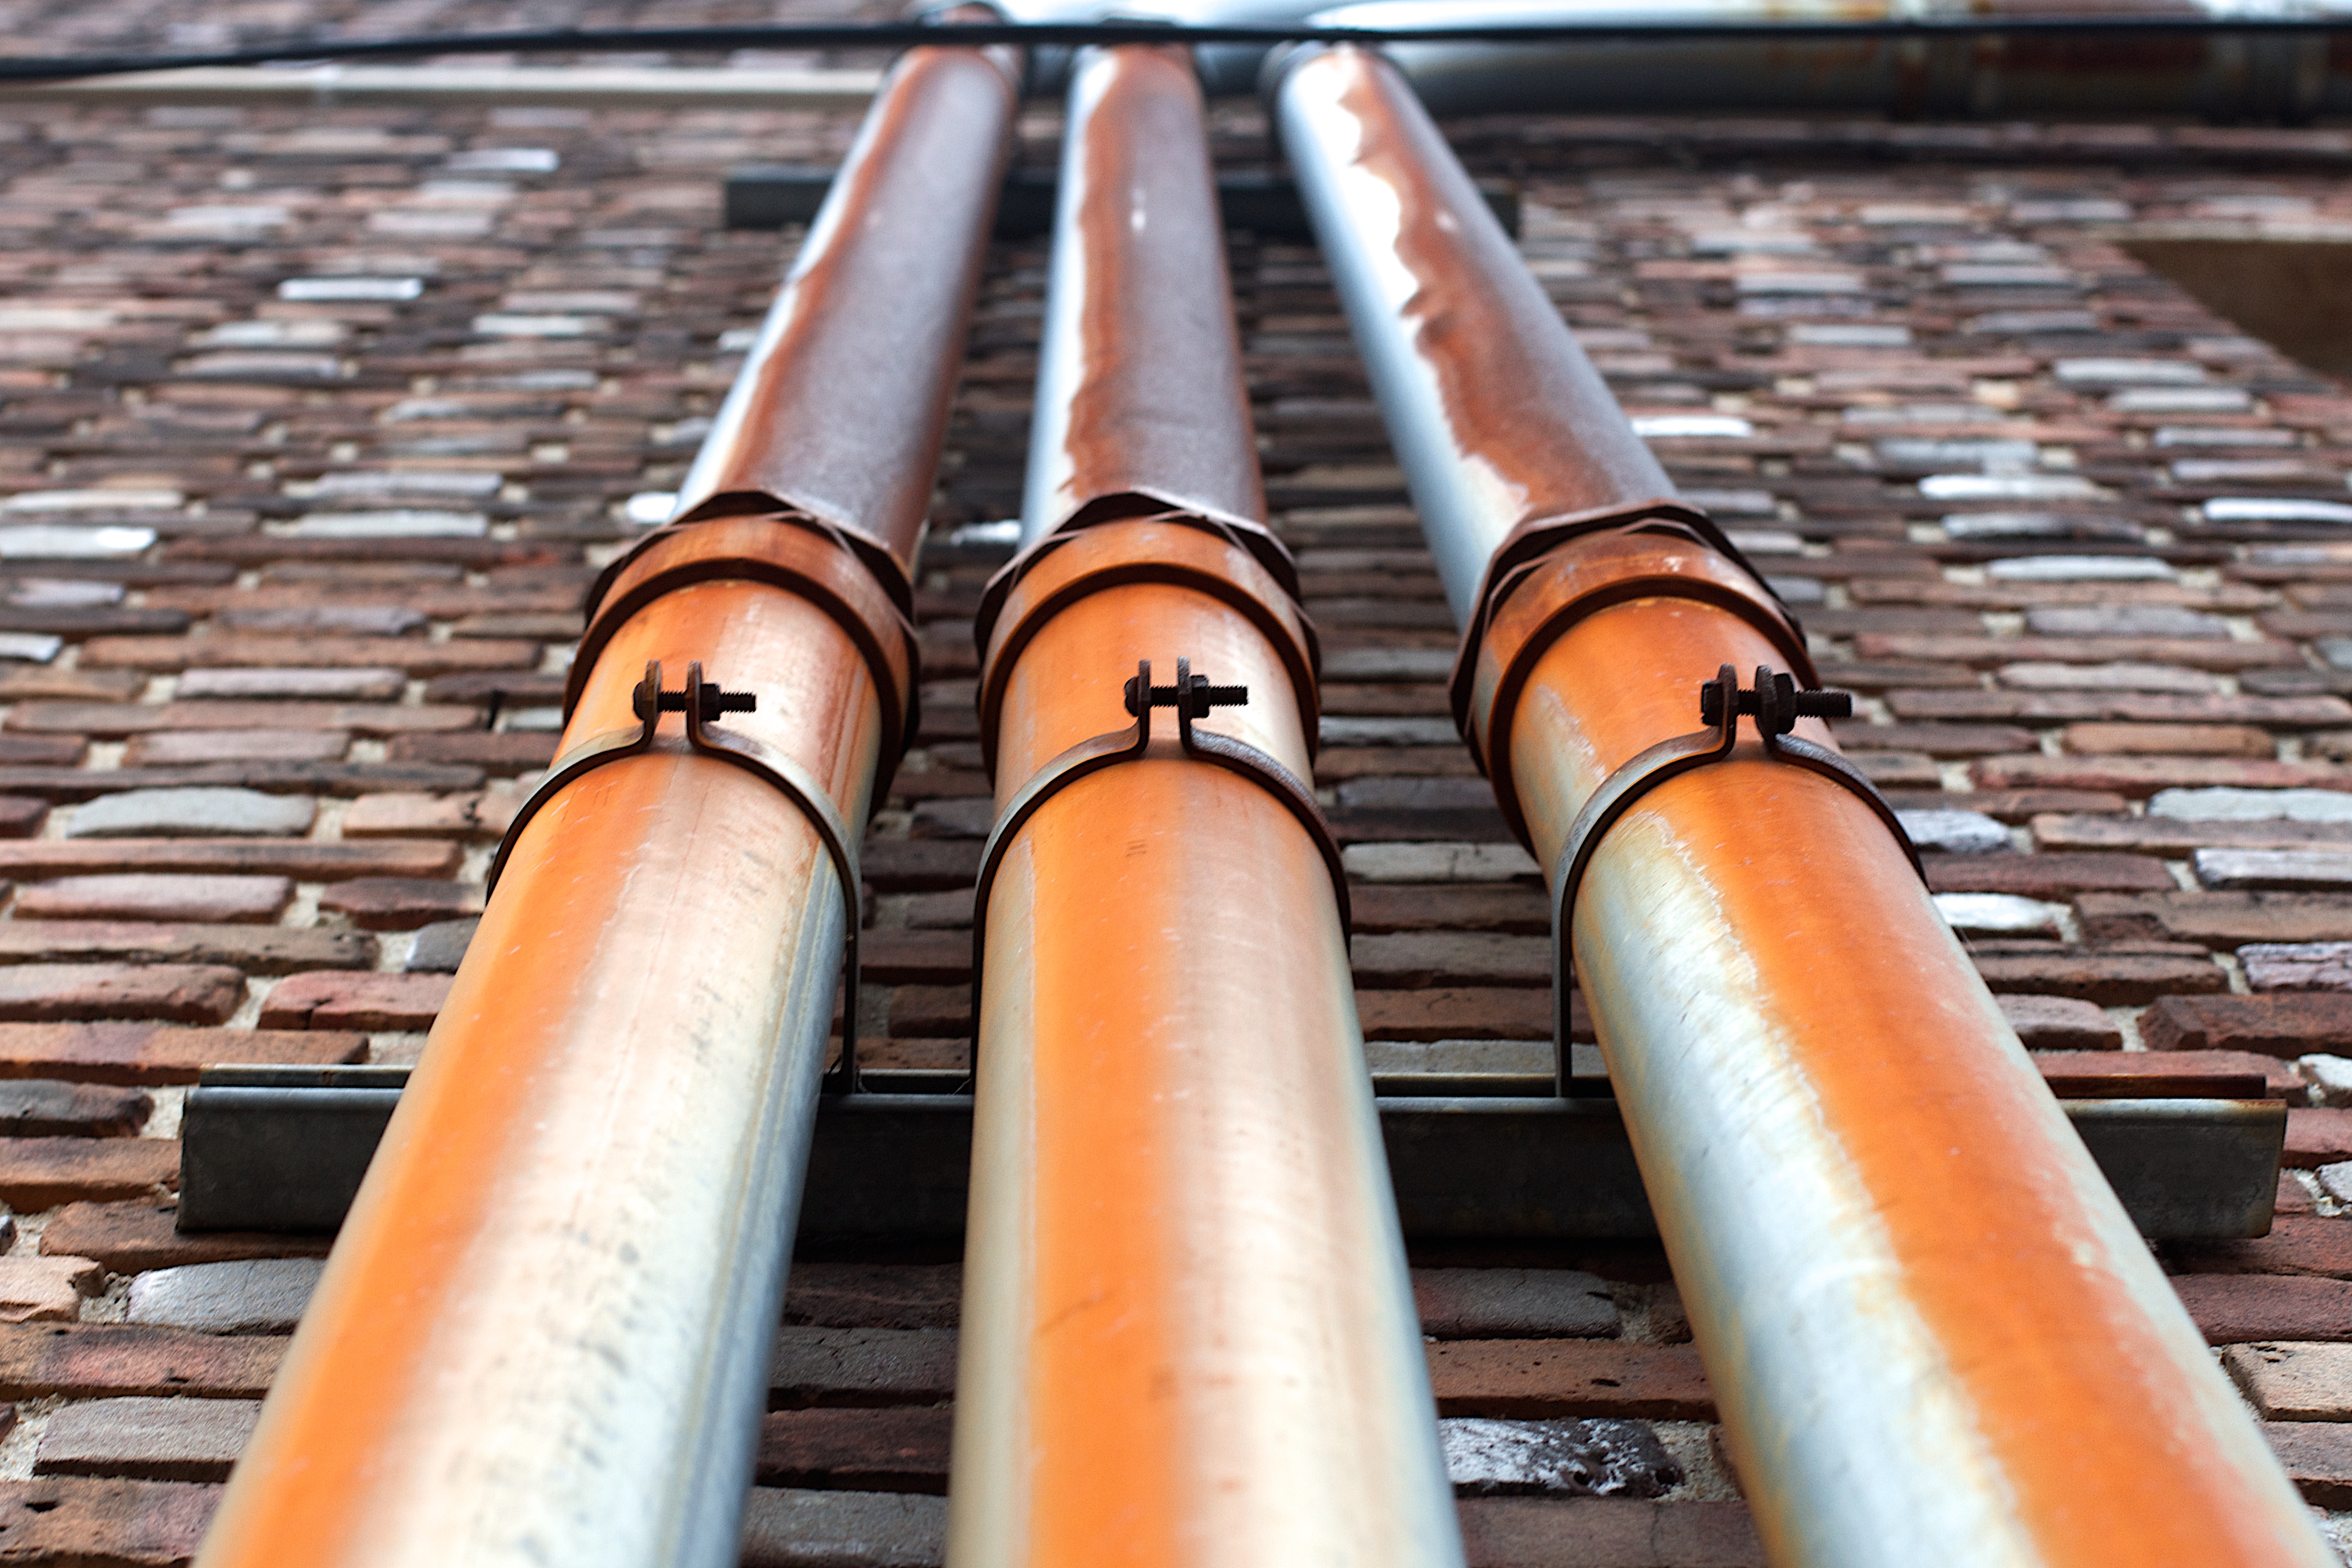
hand, wood, track, vcubrb, theworldsatvcu